Lynn Hill

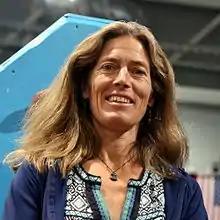
Hill in Stavanger 2015

Carolynn Marie Hill (born January 3, 1961) is an American rock climber. Widely regarded as one of the leading competition climbers, traditional climbers (and particularly big wall climbers), sport climbers, and boulderers in the world during the late 1980s and early 1990s, she is famous for making the first free ascent of the difficult sheer rock face of "The Nose" on El Capitan in Yosemite Valley, and for repeating it the next year in less than 24 hours. She has been described as both one of the best female climbers in the world and one of the best climbers in the history of the sport. Hill was the first-ever female in history to redpoint a , and graded sport climbing route. Hill shaped rock climbing for women and became a public spokesperson, helping it gain wider popularity and arguing for sex equality. Hill has publicized climbing by appearing on television shows and documentaries and writing an autobiography, "".